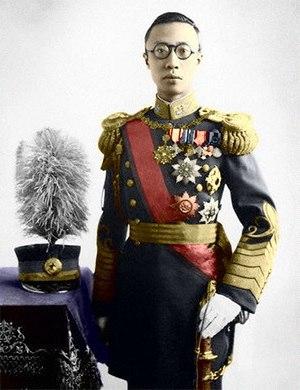
Puyi, également orthographié Pou-yi ou P'ou-yi, nom de naissance : Aisin Gioro Puyi, mais appelé également de son nom de règne Xuāntǒng, est le douzième et dernier empereur de la dynastie Qing, la dernière qui régna sur l'Empire chinois. Il est le fils de Zaifeng, deuxième prince de Chun, lui-même deuxième fils de Yixuan, premier prince de Chun. Yixuan étant le septième fils de l'empereur Daoguang. Il est né dans la trente-deuxième année du règne de l'empereur Guangxu.